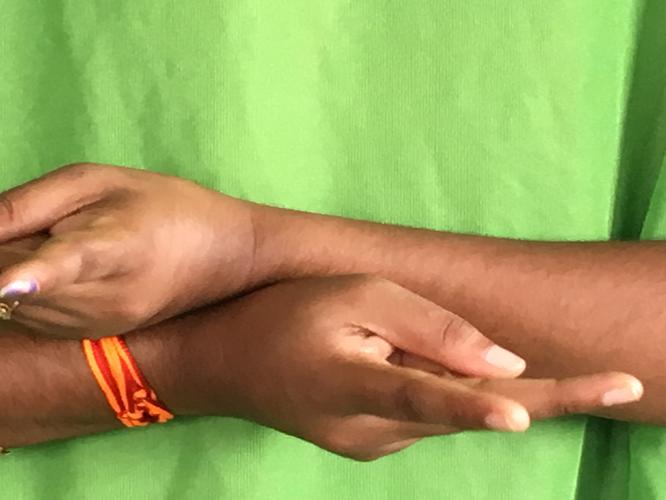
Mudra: Kartariswastika
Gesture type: double_hand